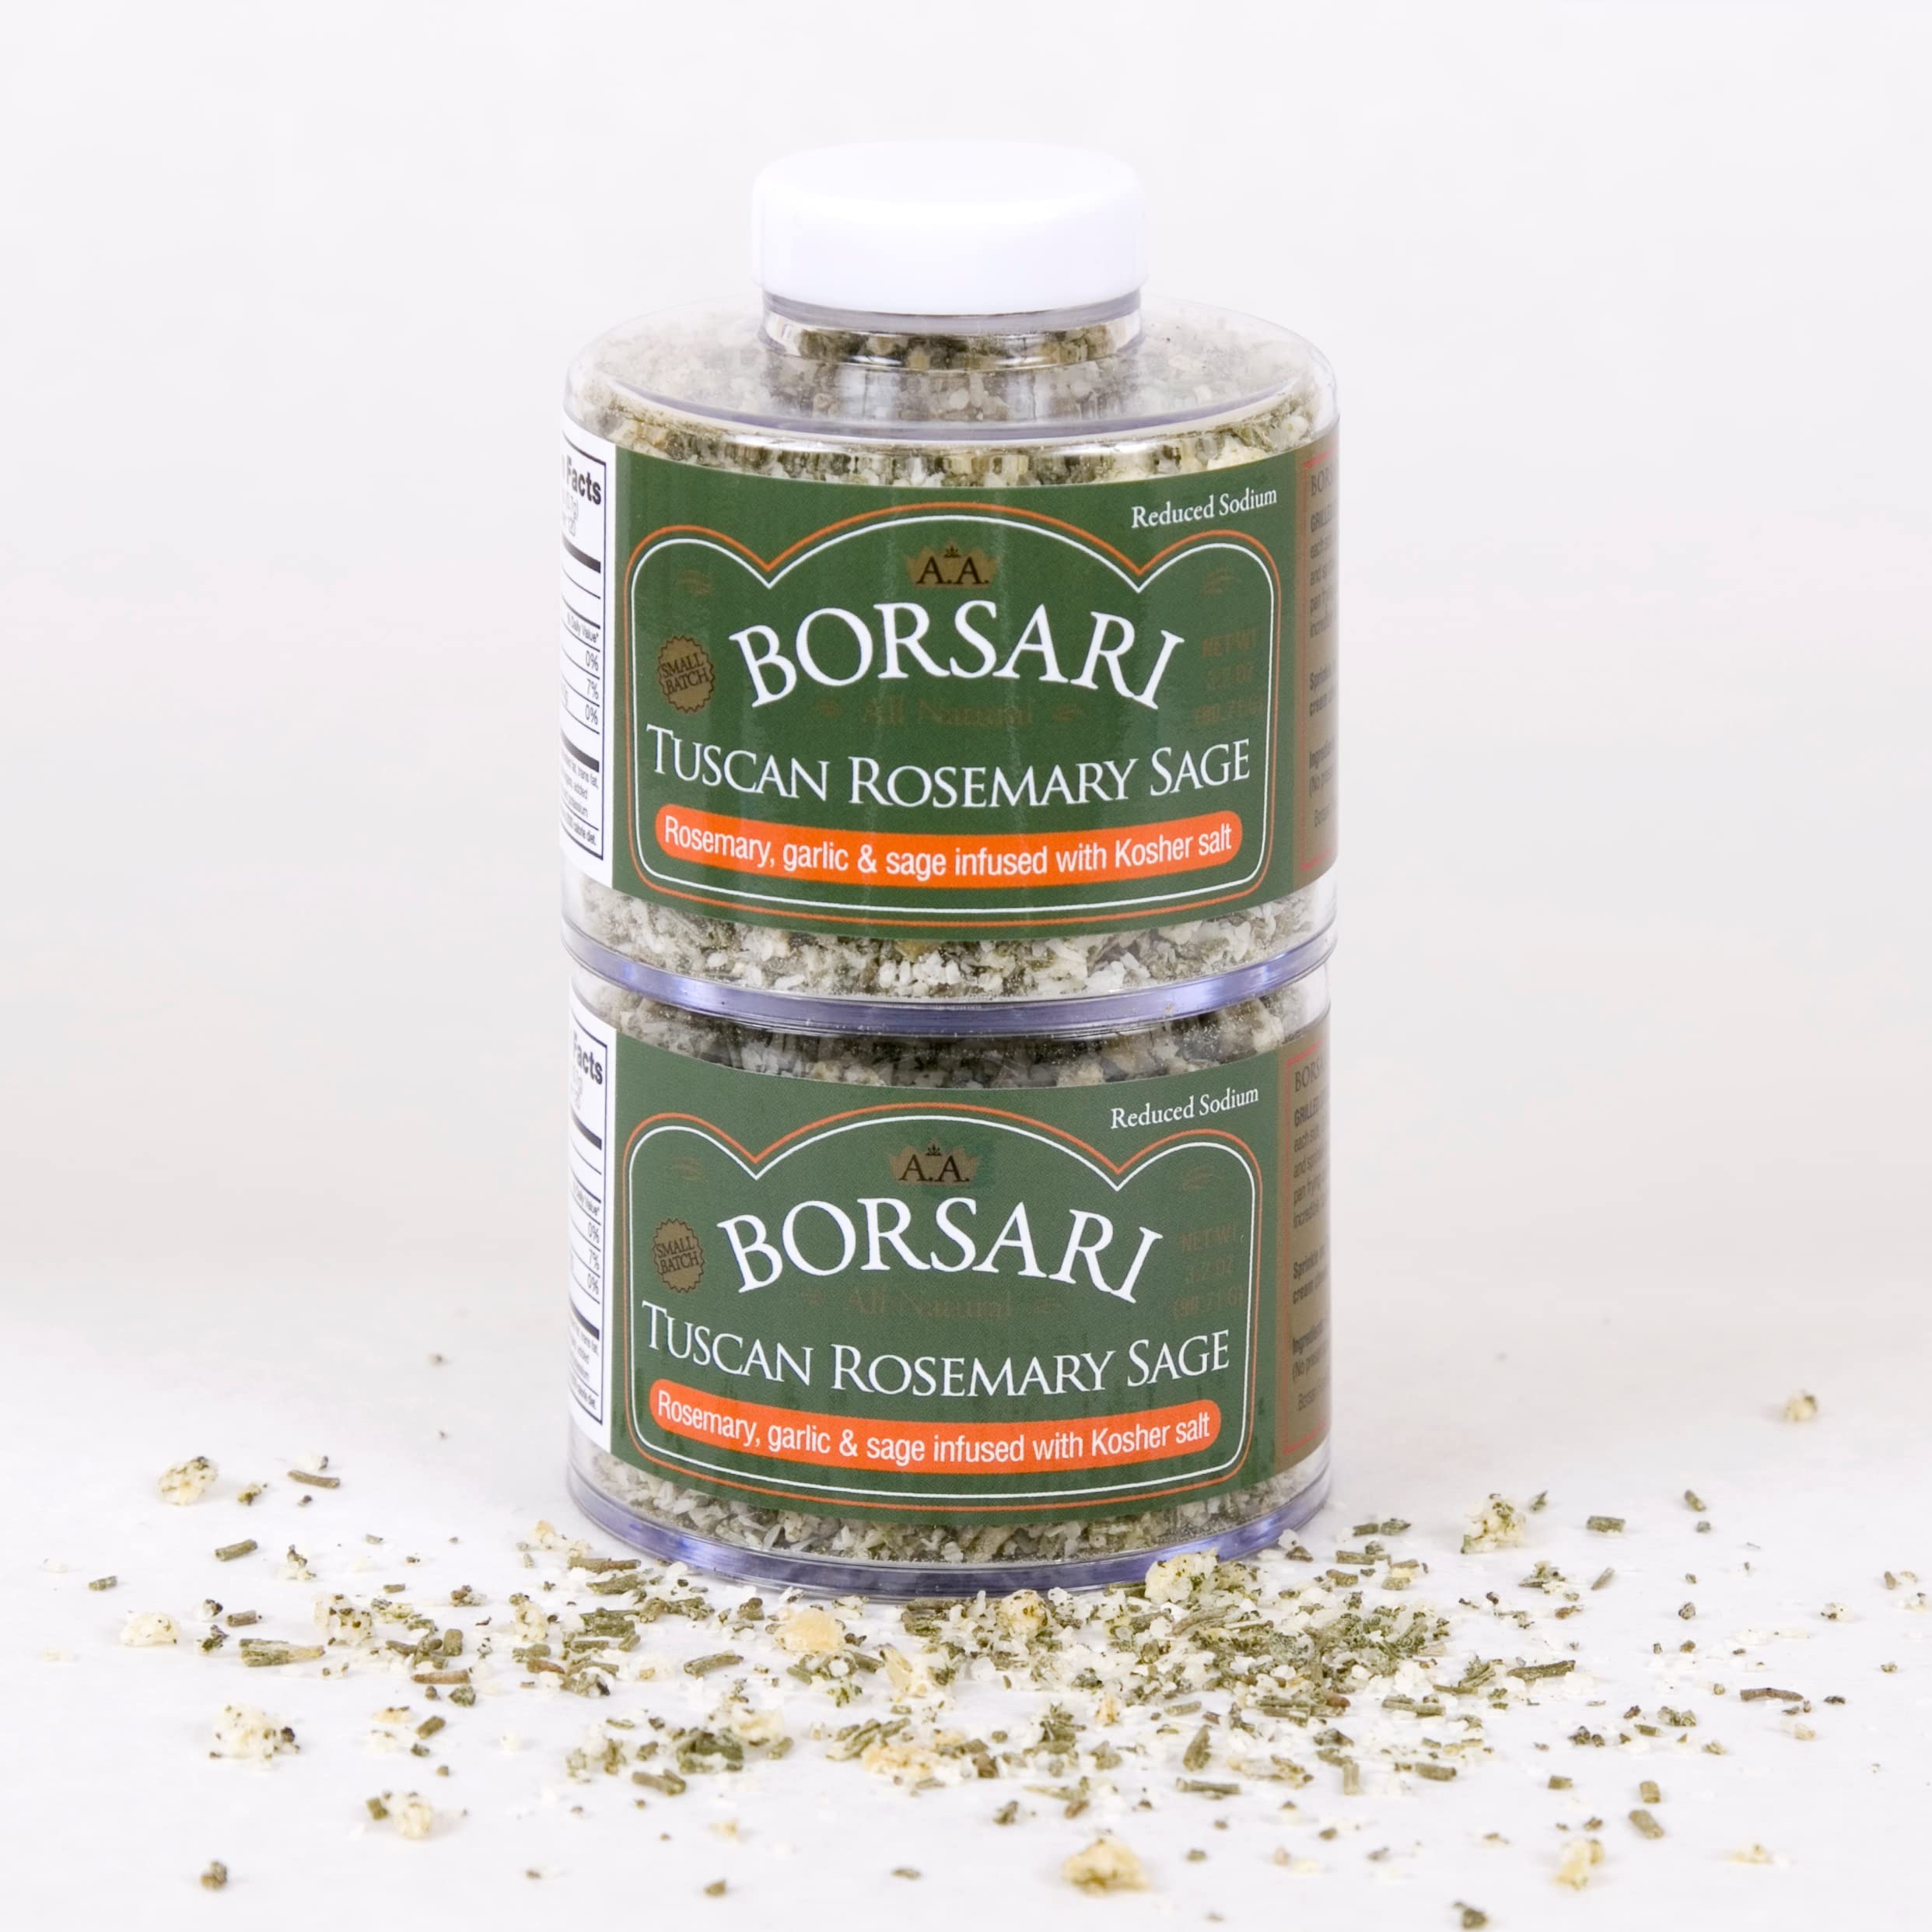
Item Name: Borsari Seasoned Salt 2-Shaker Gift Set - Tuscan Rosemary Sage Seasoning Blend - Gluten Free Gourmet Seasonings For Steak, Fish, Poultry, & More - (3.2oz Shaker Bottles)
Bullet Point 1: GUILT FREE FLAVOR: Borsari premium seasoning blends are gluten-free, vegan, and lactose-free. Our zero-carb, keto seasonings contain no MSG or added sugars, and are made with only high quality, all natural ingredients.
Bullet Point 2: MULTI PURPOSE: Spice up any dish with this salt Gift Set; it’s sure to be your new go-to pantry staple. Revamp your popcorn seasoning, chicken rub, steak and fish seasoning, or even your Bloody Mary rim salt.
Bullet Point 3: PERFECT GIFT PACK OR STARTER KIT: The Borsari Seasoning Salt 2-Shaker Gift Set is the ultimate gift for anyone from the cooking novice to the experienced chef. Add it to a gift basket, give it as a birthday, holiday or housewarming gift, and don't forget to add one to your own spice collection!
Bullet Point 4: SMALL BATCHED FOR PREMIUM QUALITY: Borsari Seasonings are crafted in small batches using a recipe passed down from generation to generation. They are Gluten-Free, Lactose-Free, Vegan, Keto Friendly, Whole 30 Friendly, Paleo Friendly, and free of carbs, preservatives, and MSG.
Bullet Point 5: EASY STACKABLE SHAKER BOTTLE: The shaker tops are perfect for applying bold seasonings with ease. The stackable design allows you to maximize cabinet and pantry space.
Product Description: Borsari Seasoning Gift Sets are great for flavoring any food! Our blends of herbs, spices and seasonings are crafted in small batches using a family recipe passed down from generation to generation. They are Gluten-Free, Lactose-Free, Vegan, Keto Friendly, Whole 30 Friendly, Paleo Friendly, 0 Carbs, No Preservatives, No MSG. The shaker tops are perfect for applying bold seasonings with ease. The stackable design allows you to maximize cabinet and pantry space. Awaken your inner chef to create gourmet dishes! Use as a poultry seasoning, meat seasoning, add to a fish sauce or pasta sauce, or spice up your salad. An excellent seasoned salt set for gifts or adding to your spice collection!
Value: 6.4
Unit: Ounce

Price: 14.02